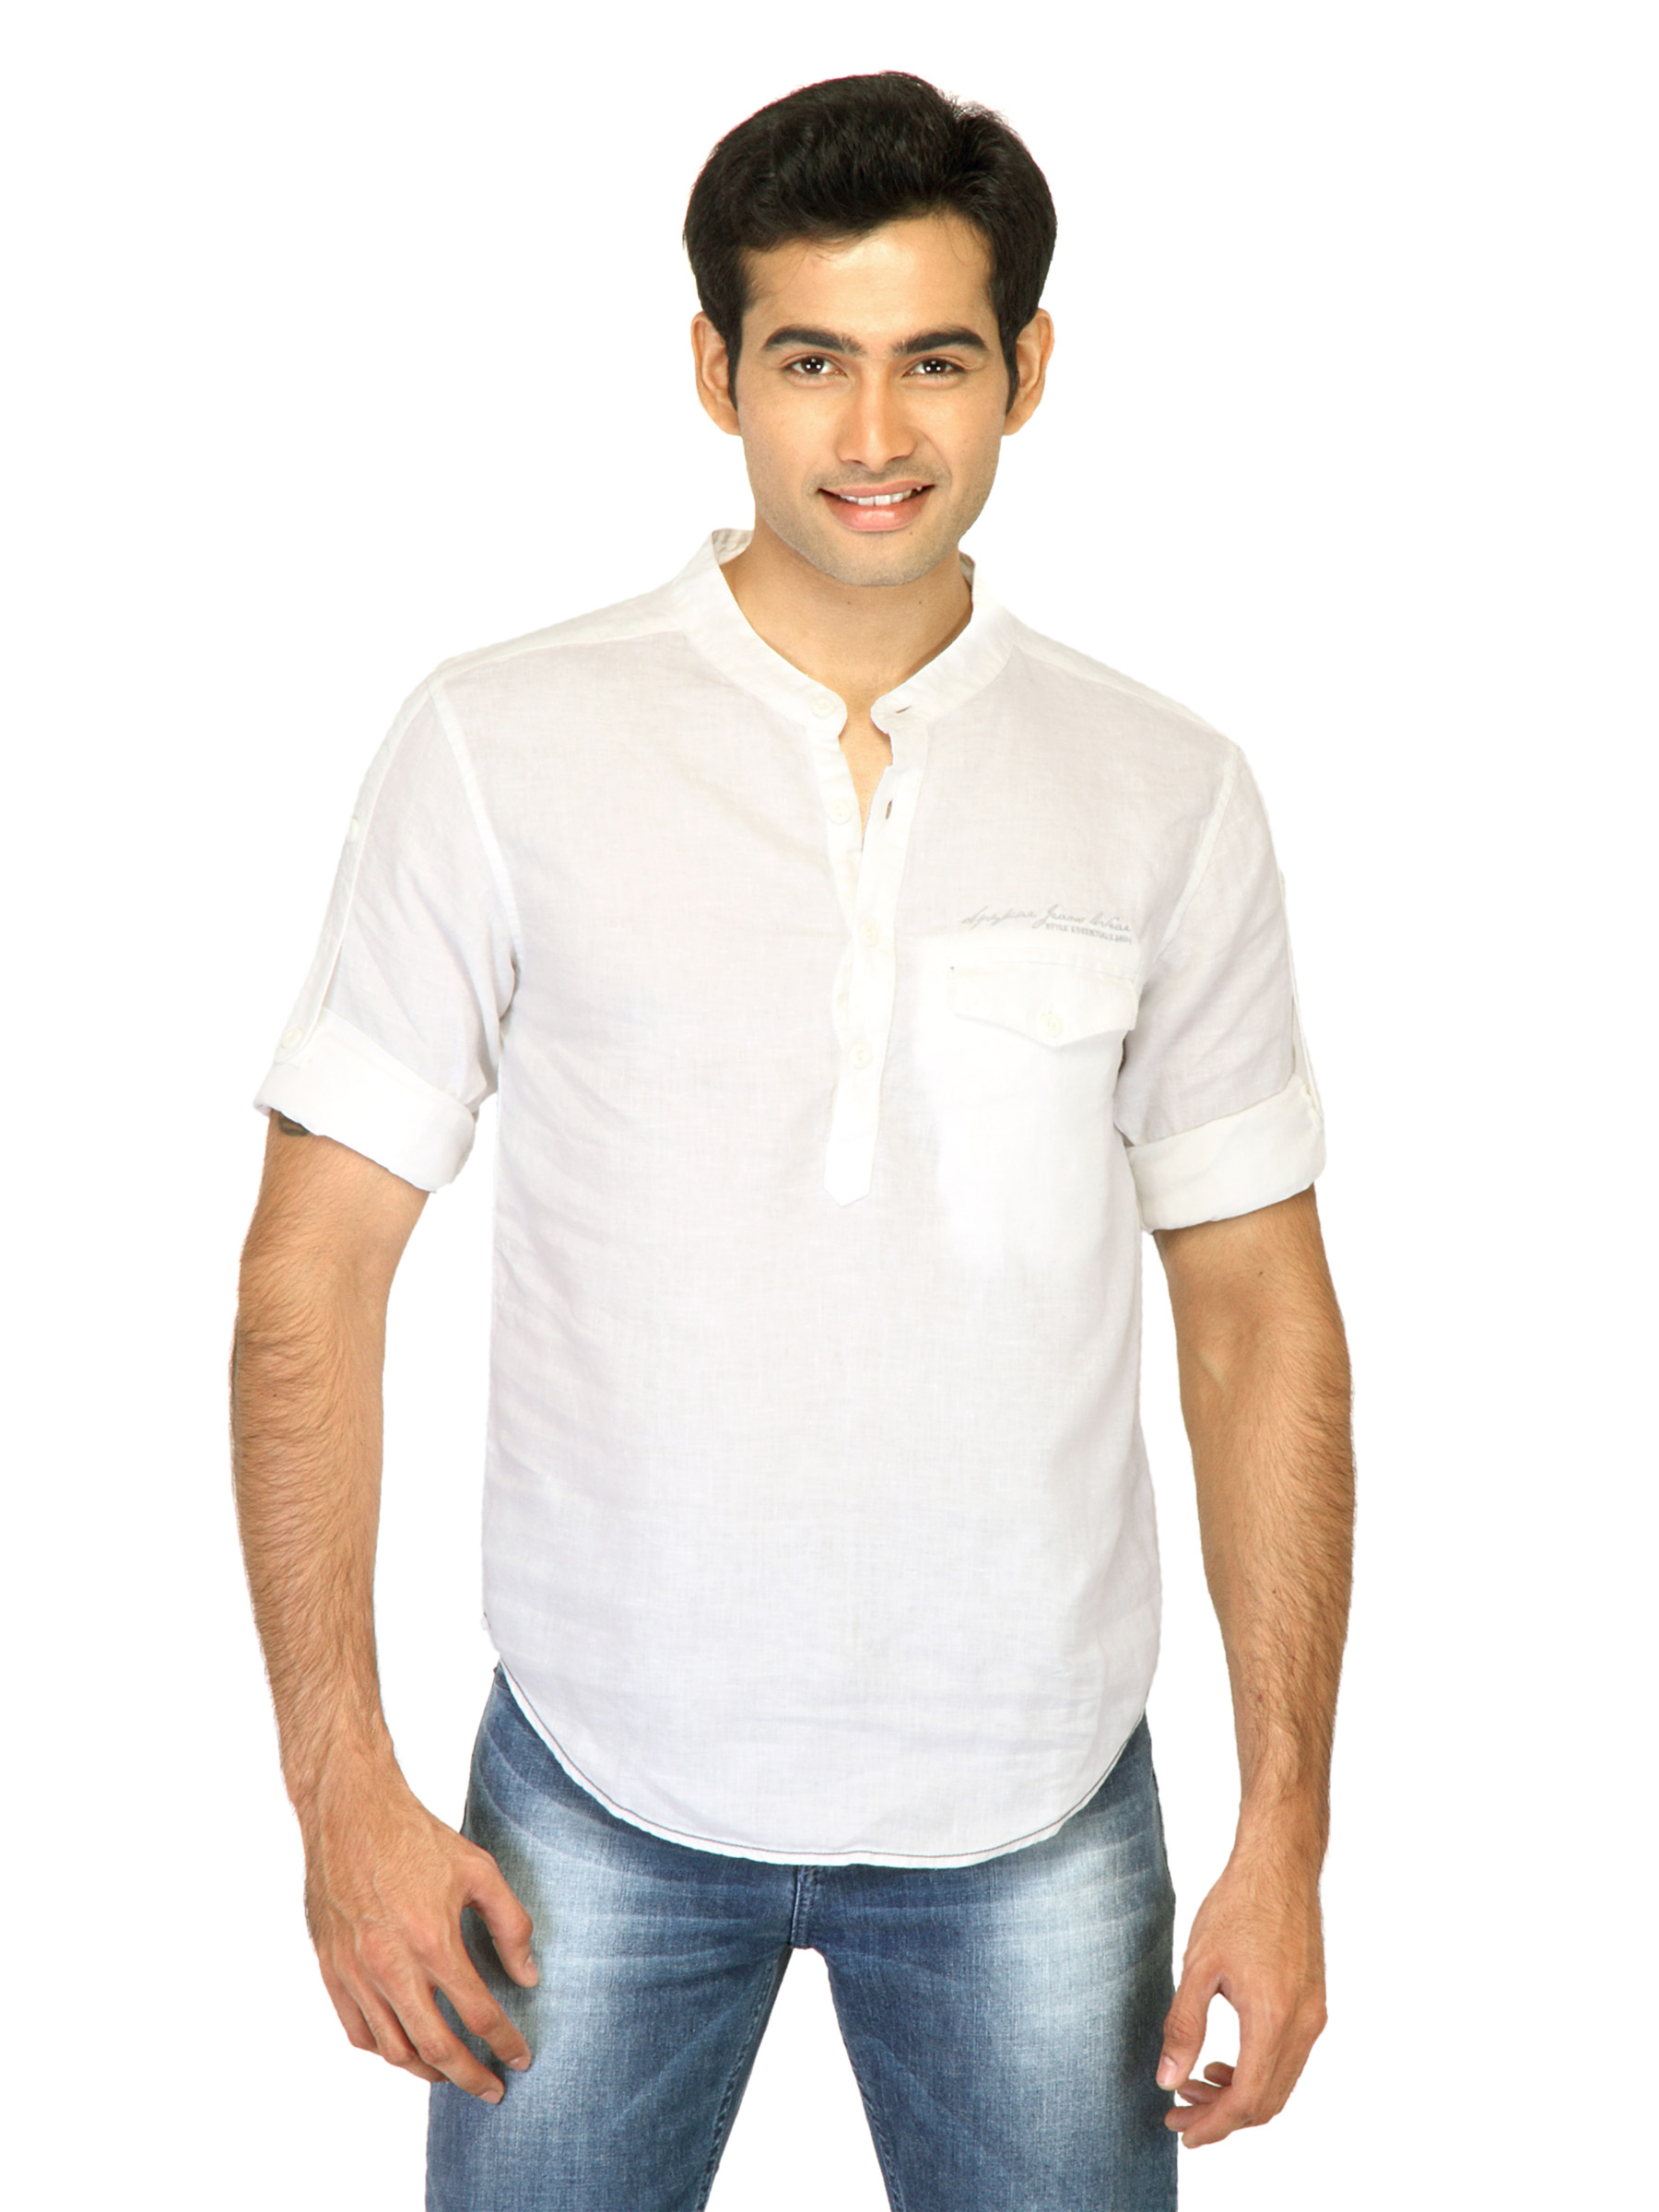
Spykar Men Mandarin Collar White Shirts
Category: Apparel / Topwear / Shirts
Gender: Men
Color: White
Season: Fall 2011
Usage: Casual